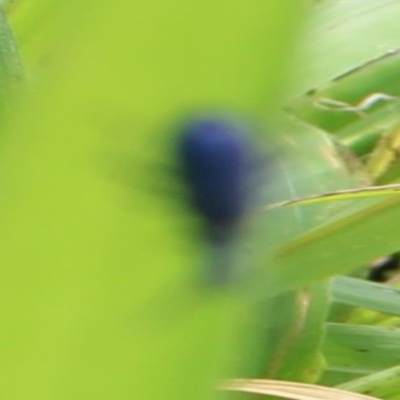
Crop: Maize
Condition: leaf beetle